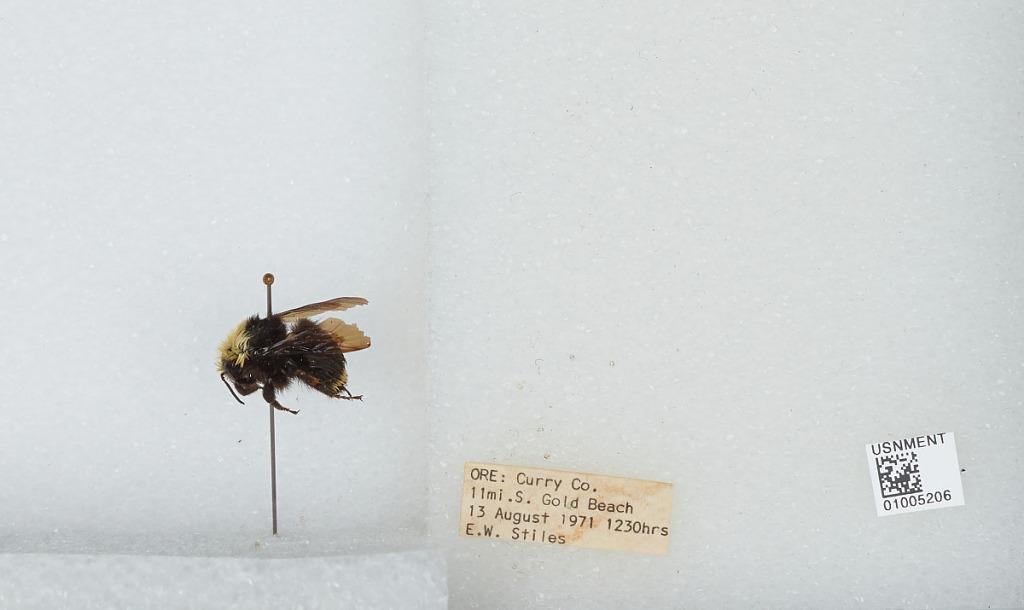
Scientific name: Bombus (Pyrobombus) caliginosa (Frison)
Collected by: E. Stiles
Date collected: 1971-8-13
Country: United States
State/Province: Oregon
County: Curry
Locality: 11 miles South of Gold Beach
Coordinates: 42.2625, -124.401